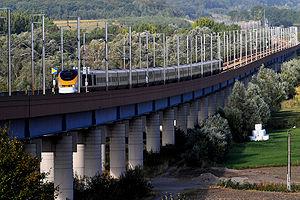
Eurostar sur la Viaduc de la Haute-Colme, pont de la LGV Nord près de Watten
Le viaduc de la Haute-Colme est un pont à poutres, mis en service en 1992, qui permet à la ligne LGV Nord-Europe de franchir le fleuve Aa, le canal de la Haute-Colme et les routes départementales 346 et 600. Il est implanté sur les communes françaises de Watten, Holque et Ruminghem.
Un pont mixte acier/béton comporte des éléments structurels en acier et en béton armé ou précontraint, dont la particularité réside dans le fait de faire fonctionner ces matériaux selon leurs aptitudes optimales, notamment en compression pour le béton et en traction pour l'acier. Ses éléments présentent une solidarisation entre eux, sous forme de liaisons mécaniques, de façon à créer un ensemble monolithique.
Cette liste des ponts les plus longs de France présente une liste de ponts de France possédant une portée supérieure à 100 mètres ou une longueur totale supérieure à 500 mètres.